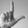
ASL letter: L